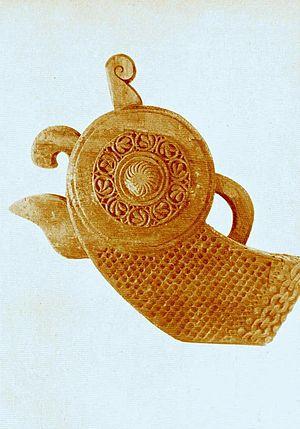
L'histoire maritime de la Somalie fait référence aux traditions maritimes du peuple somalien. Cette histoire comprend divers niveaux passant de la technologie de navigation, à la construction et à la conception de navires somaliens. L'histoire maritime comprend également l'histoire des villes portuaires somaliennes et traite également les routes maritimes historiques empruntées par les marins somaliens qui ont rendus possibles les entreprises commerciales des royaumes et empires somaliens historiques. L'histoire maritime de la Somalie prend également en compte la culture maritime contemporaine de la Somalie.